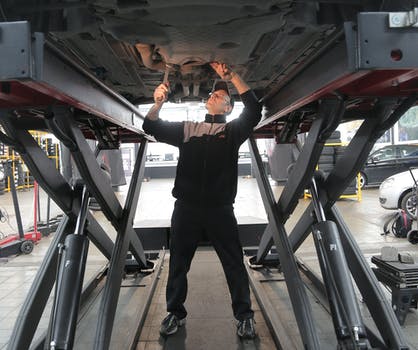
Label: No Watermark